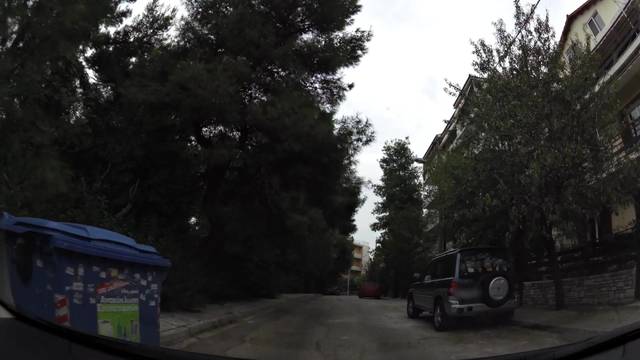
Region: Greece
Coordinates: 38.03, 23.784